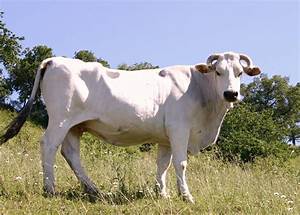
Label: mucca